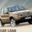
Label: automobile